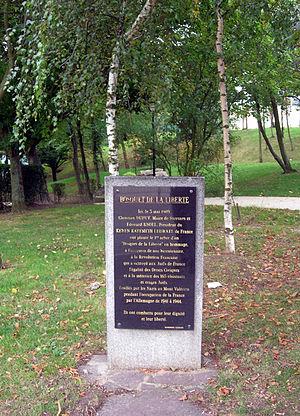
Le mont Valérien est une colline française culminant à 161 mètres, située dans le département des Hauts-de-Seine, sur les territoires des communes de Suresnes, Nanterre et Rueil-Malmaison, à environ deux kilomètres à l'ouest de Paris.
Une plaque commémorative est généralement apposée sur un bâtiment, un monument, une façade, une fontaine, à l'intérieur d'une église, etc. Elle peut prendre la forme d'une pierre commémorative.